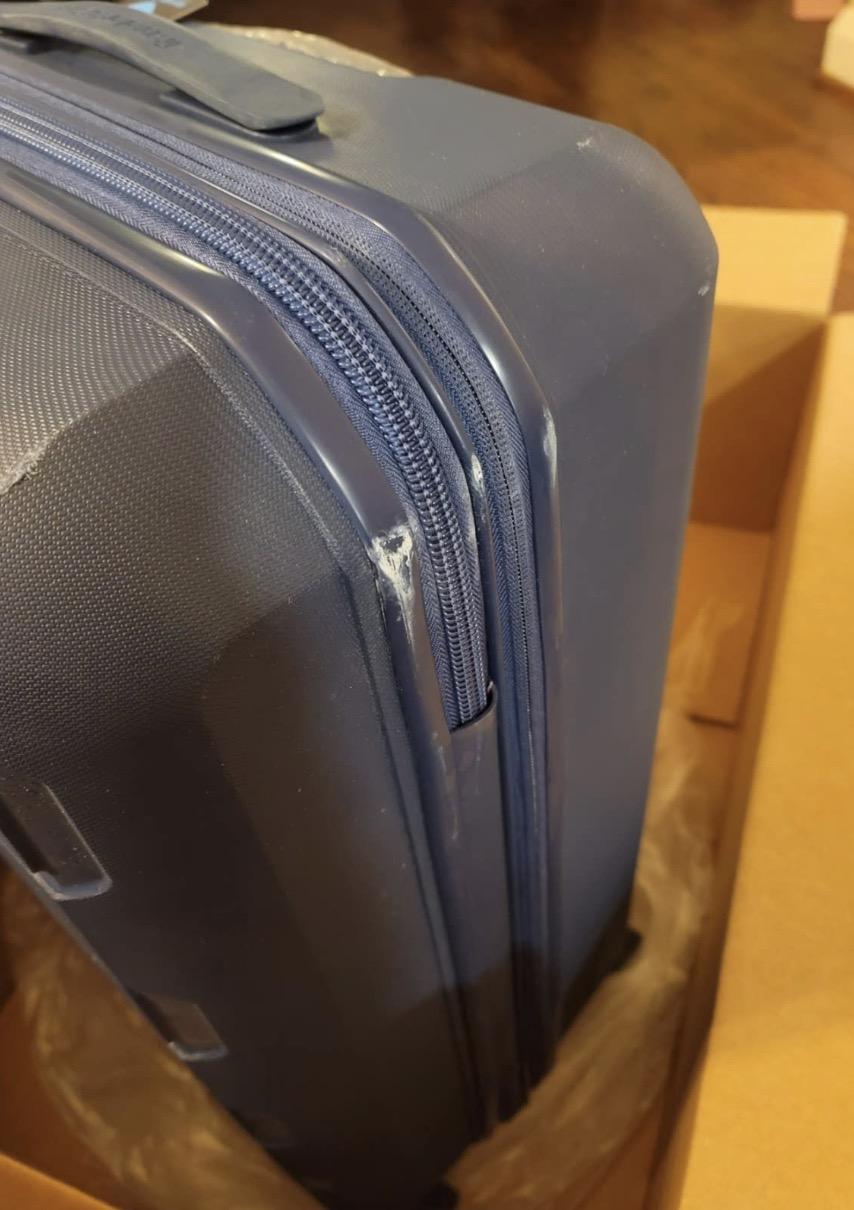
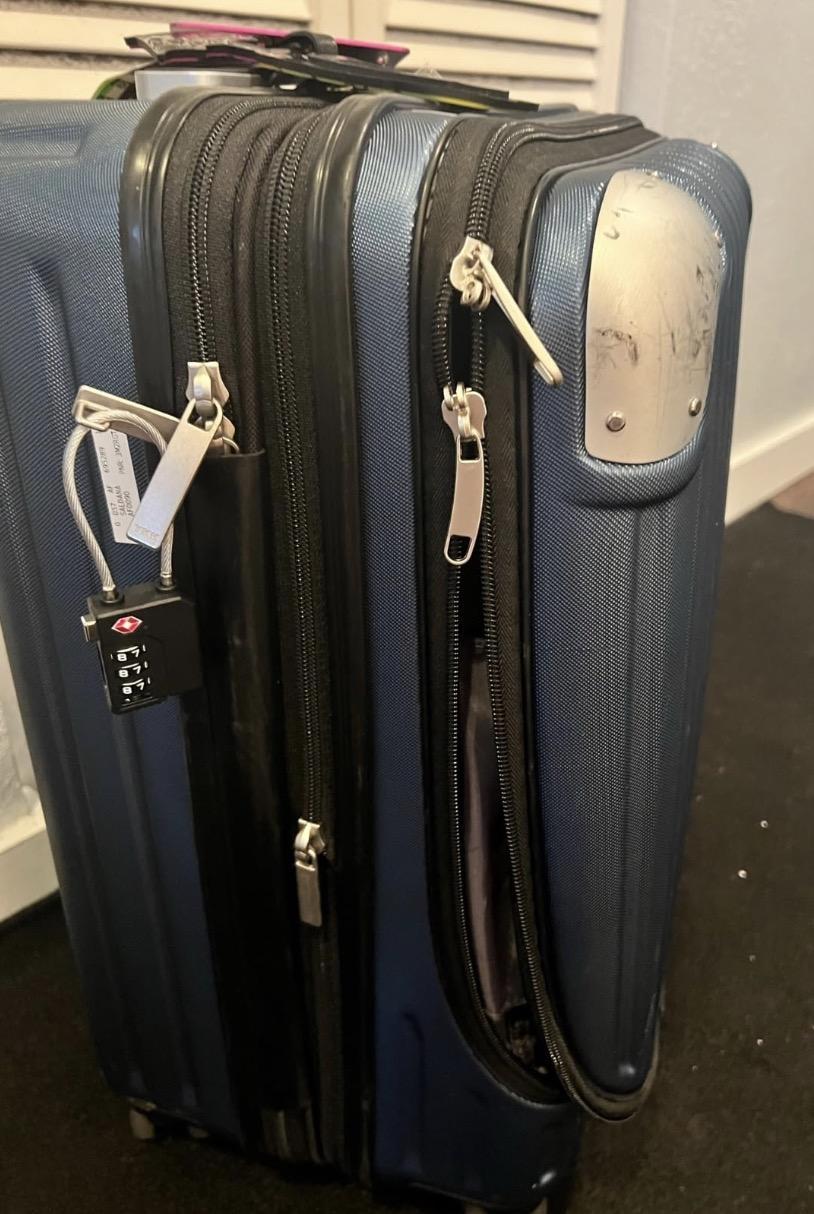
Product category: items_tea
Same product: no